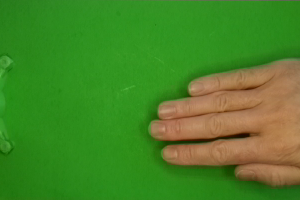
Label: paper